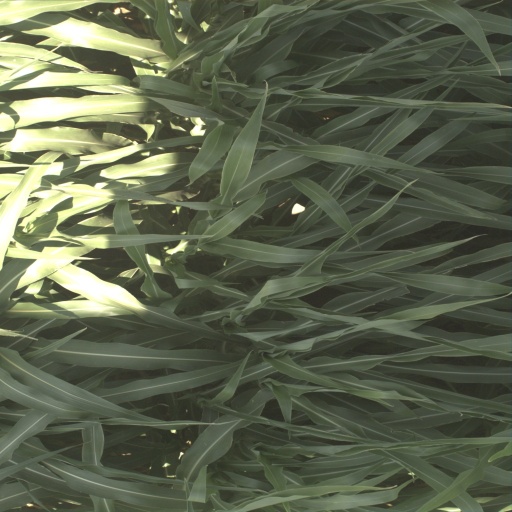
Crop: sorghum